Michael Böllner

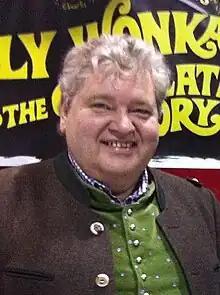
Böllner in 2011

Michael Böllner (born 14 September 1958) is a German tax accountant and former child actor known for playing Augustus Gloop in the 1971 film "Willy Wonka & the Chocolate Factory".